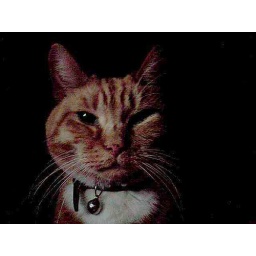
Camera phone photo. Creeping up the bed in the dark!